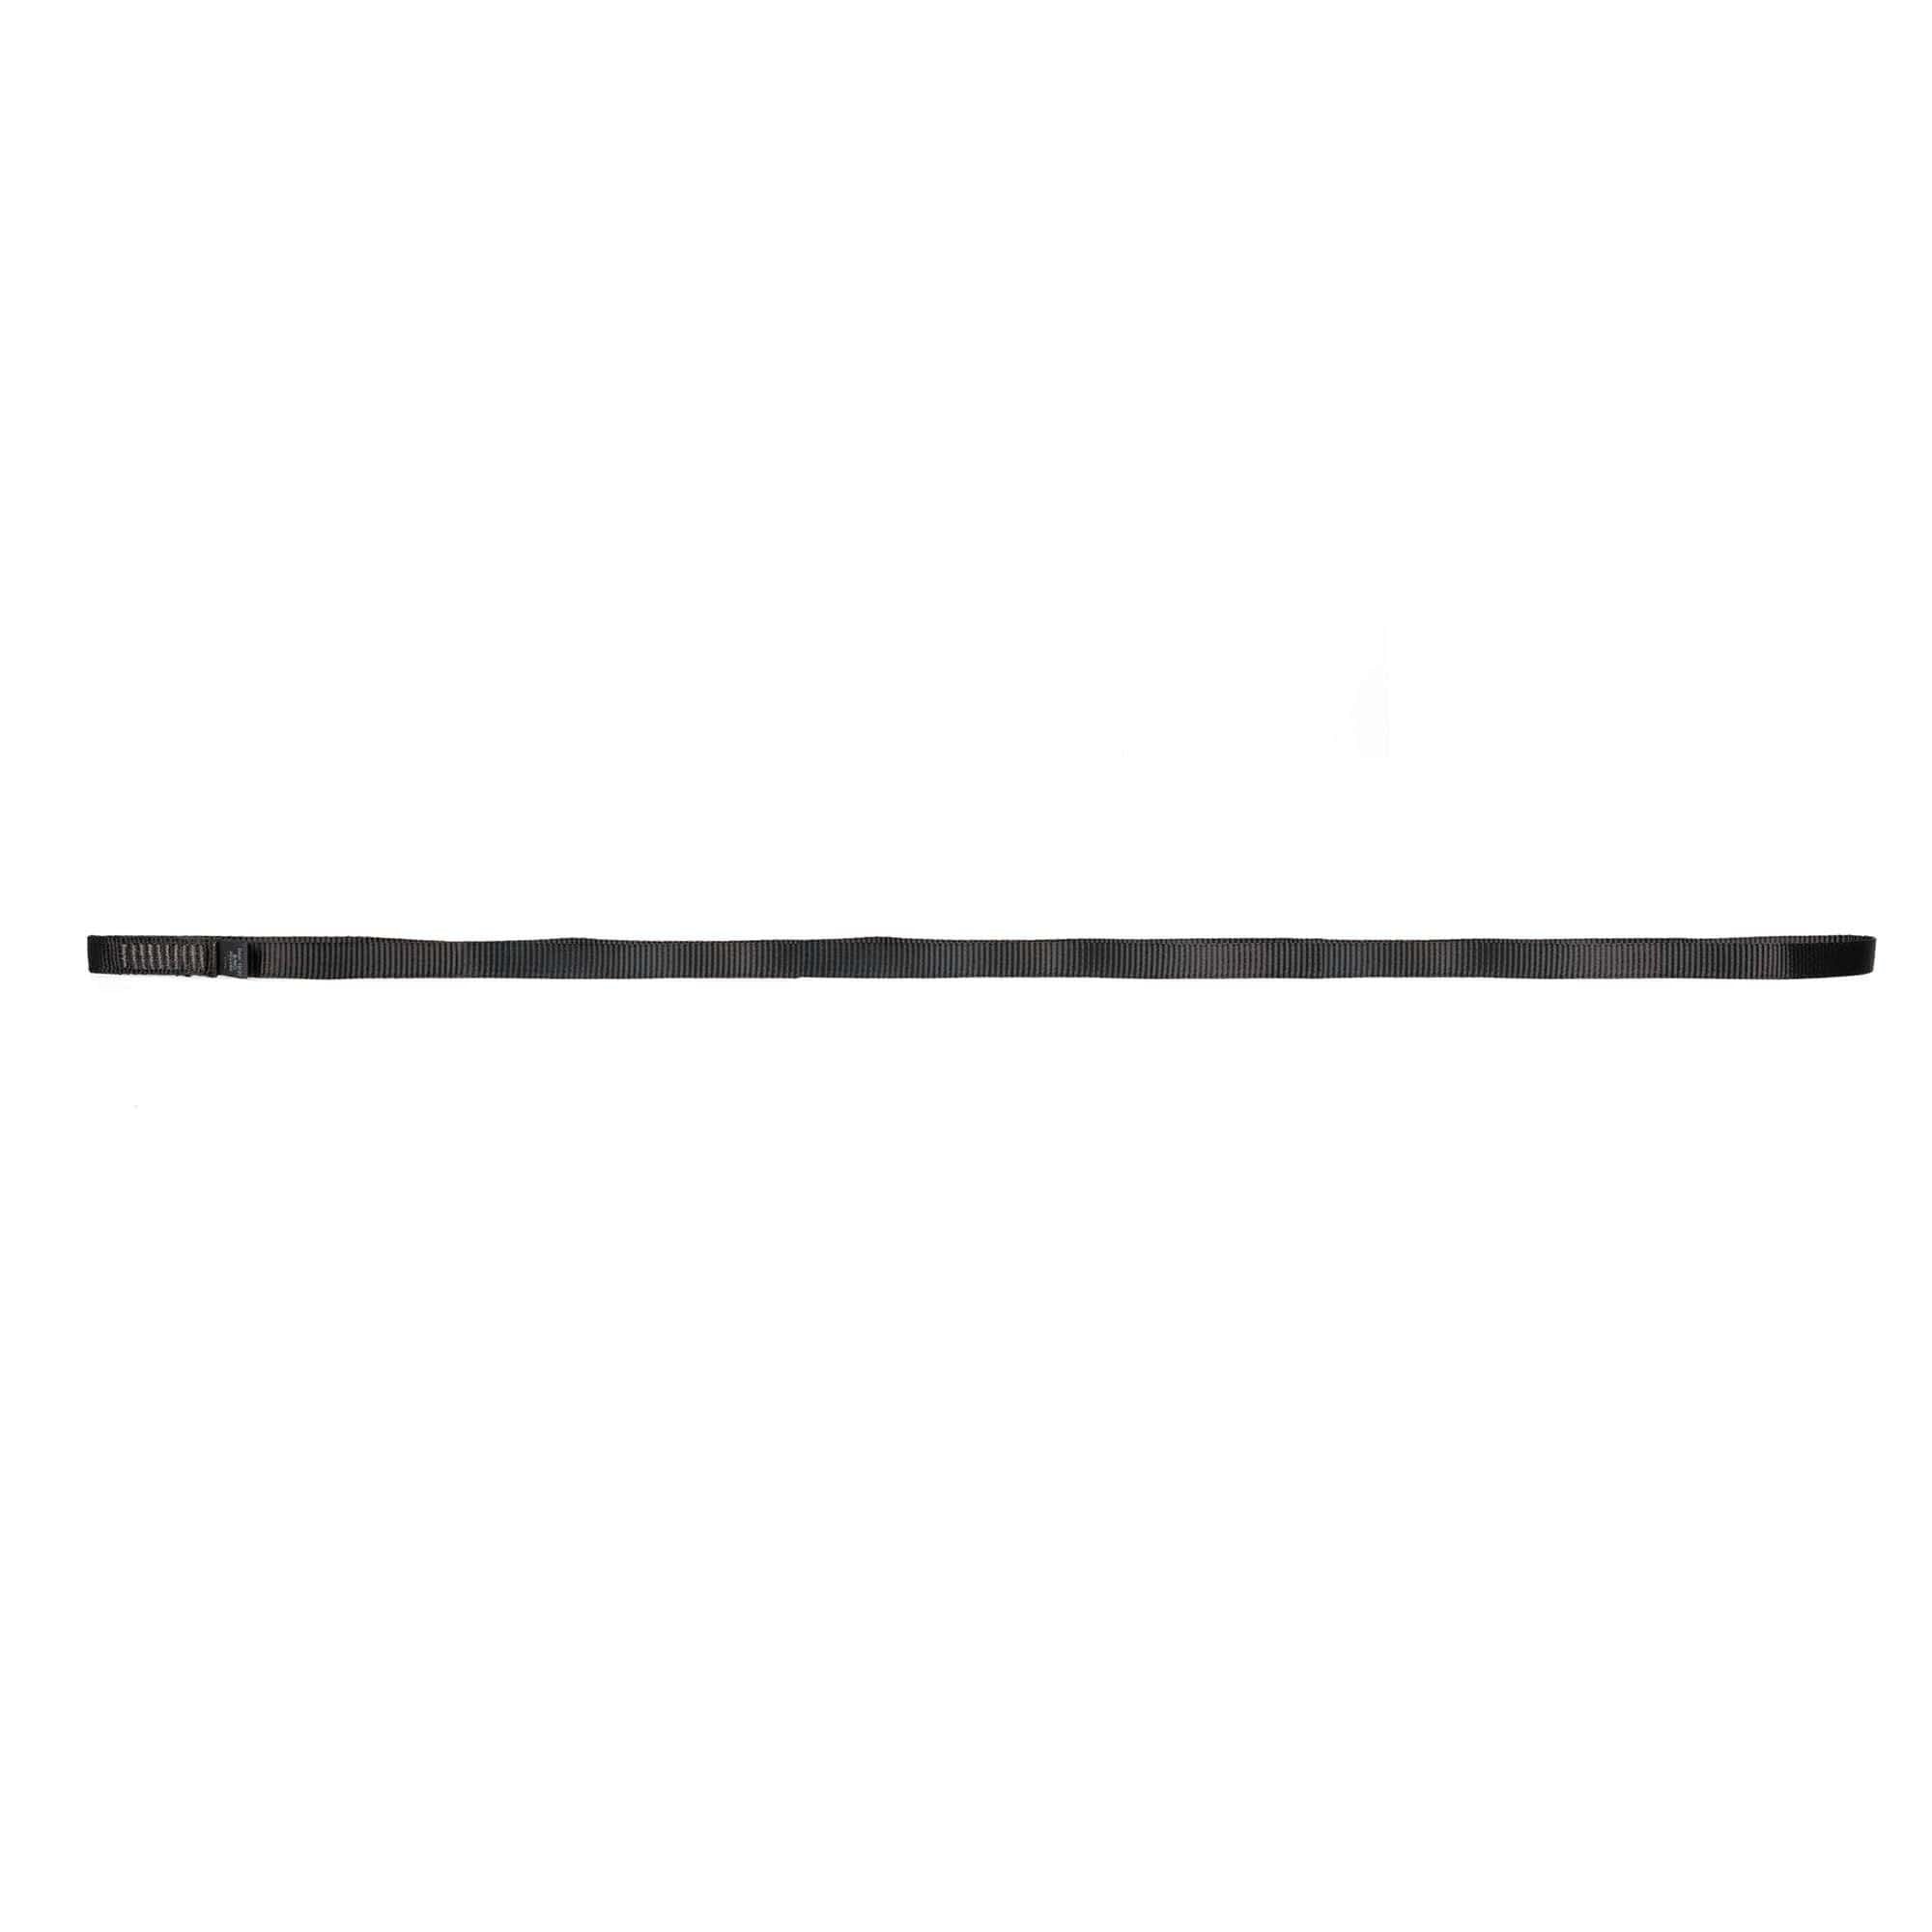
Luftsegel, 50 cm x 18 mm
Slitstark nylonrem för att fästa luftyogahängmatta eller akrobatisk ring. Bredd 18mm. Denna öglaliknande nylonremmen finns i längderna 10cm, 30cm, 50cm och 100cm, så det finns alltid något som passar dina behov. Slingan låter dig justera höjden på yogasilken snabbt och enkelt. Bältets minsta brottbelastning (MBS) är upp till 24 kN. Dessa selar bör inte användas runt hårda hörn eller nötande ytor och bör kontrolleras för slitage varje gång. Kontakta en erfaren riggare och följ alltid tillverkarens rekommendationer om du är osäker. Produktinformation: Minsta brottlast (MBS): 24kN Producent: Prodigy Tillverkningsland: Storbritannien Material: Nylon Bredd: 18 mm.
Brand: Firetoys
Category: Sporting Goods > Athletics > Gymnastics > Gymnastics Training Aids > Gymnastics Training Straps